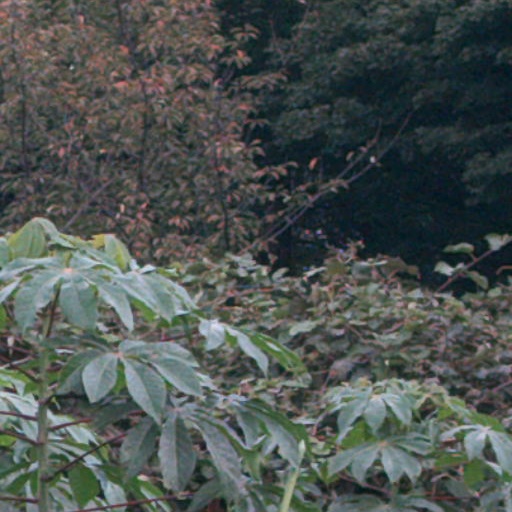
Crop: cassava